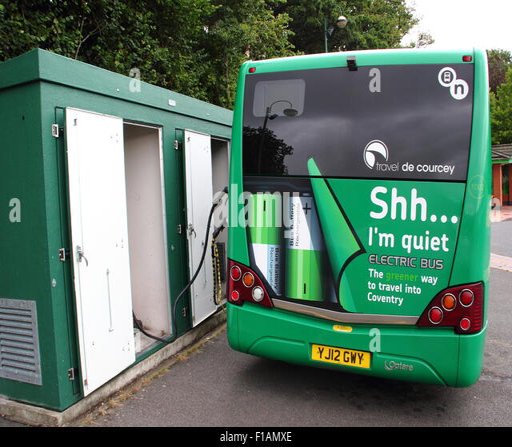
an electric bus operating as a service , pauses